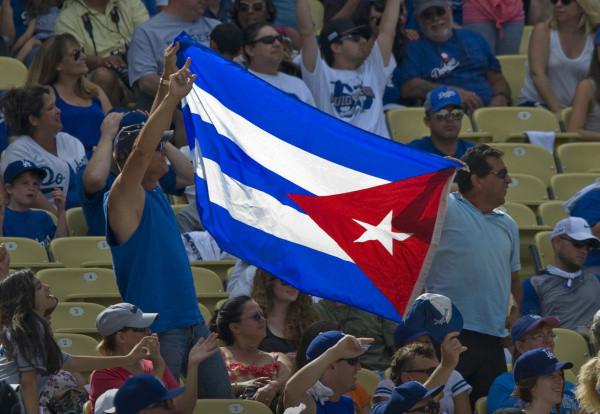
fans wave the flag during the game against sports team sunday .
Relation: Visible, Action, Meta